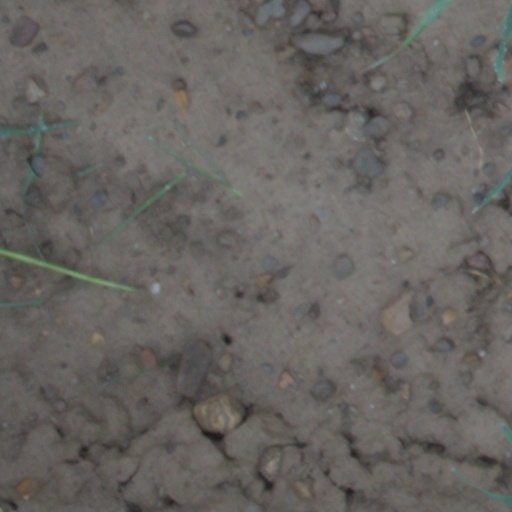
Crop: wheat